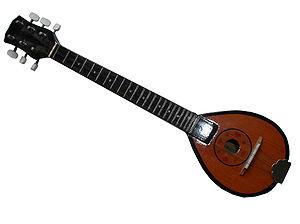
"Le baglama qui vient du turc est un instrument de musique grec à cordes pincées repris de saz, de la même famille que la tamburitsa slave. Dans les Balkans, Grecs et Slaves utilisaient le mot ""tamboura"" pour désigner cette famille d'instruments depuis l'époque byzantine. Mais à partir de 1922, en Grèce, les Grecs d'Asie mineure qui utilisaient le terme ""baglama"" imposèrent cette nouvelle terminologie. Ici, toutefois, il désigne une sorte de bouzouki trichordo miniature.